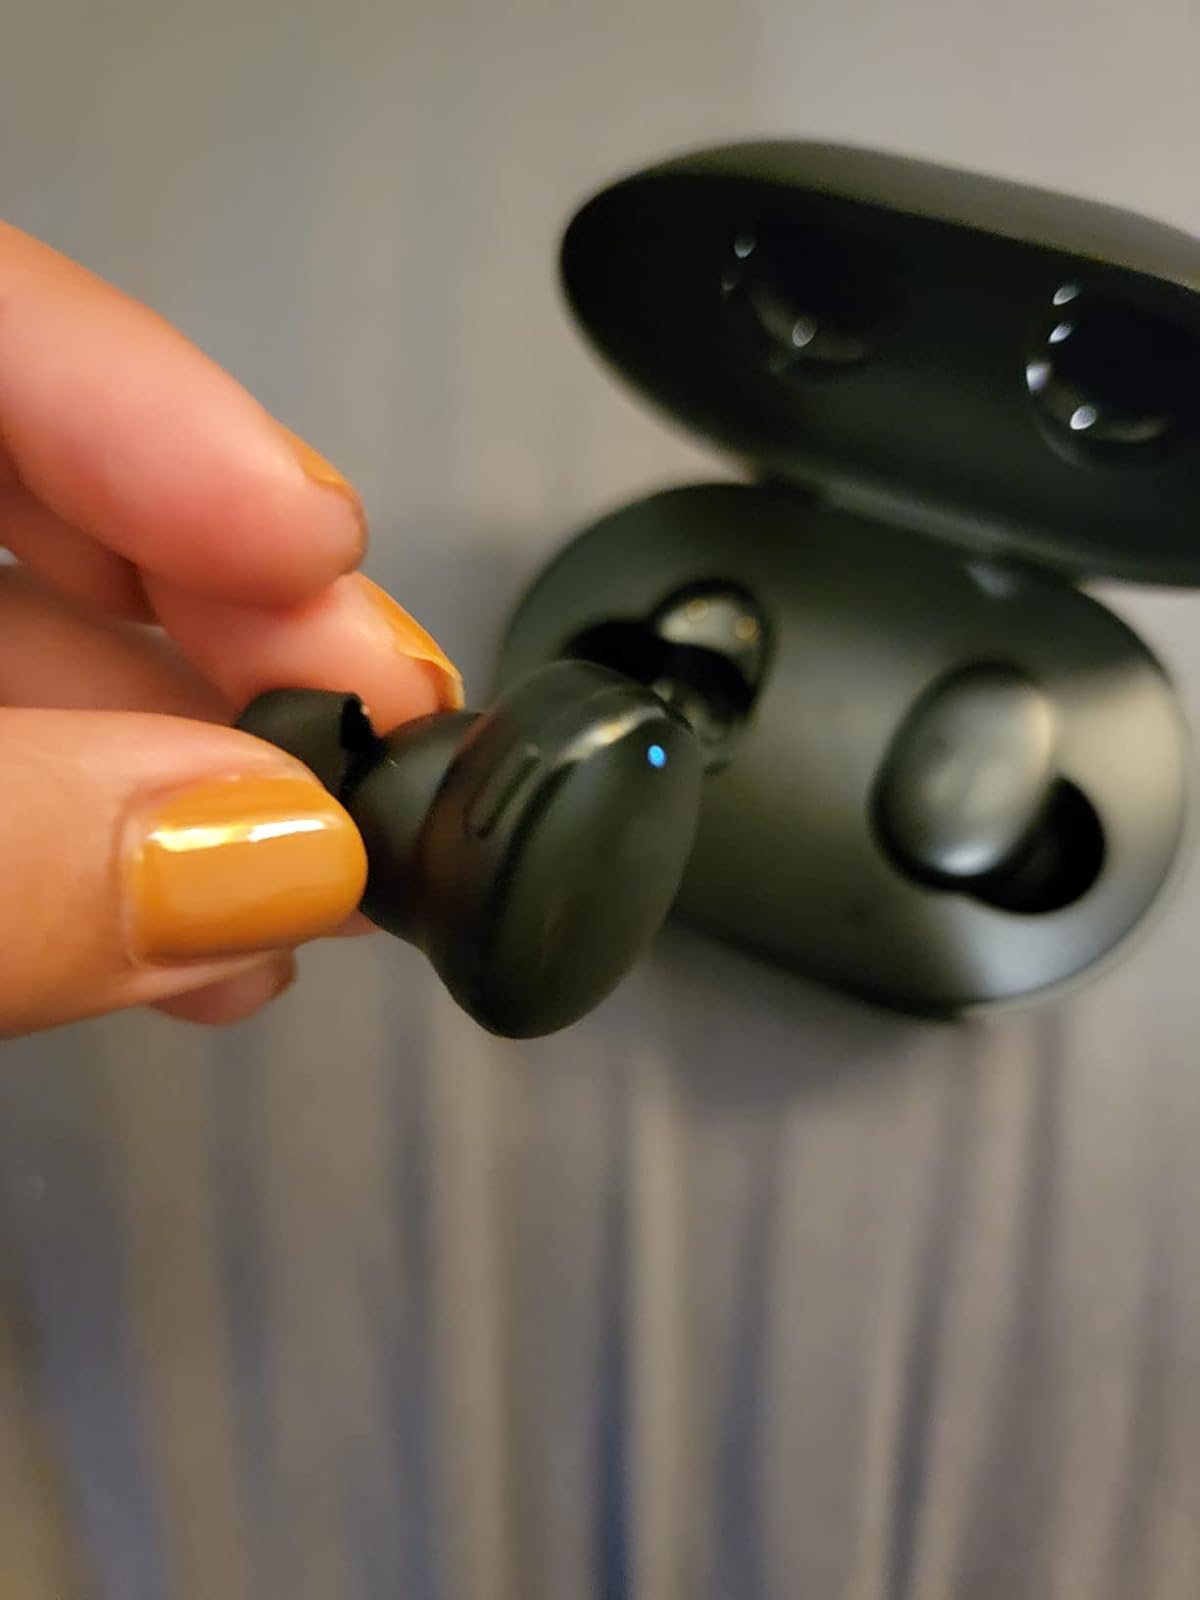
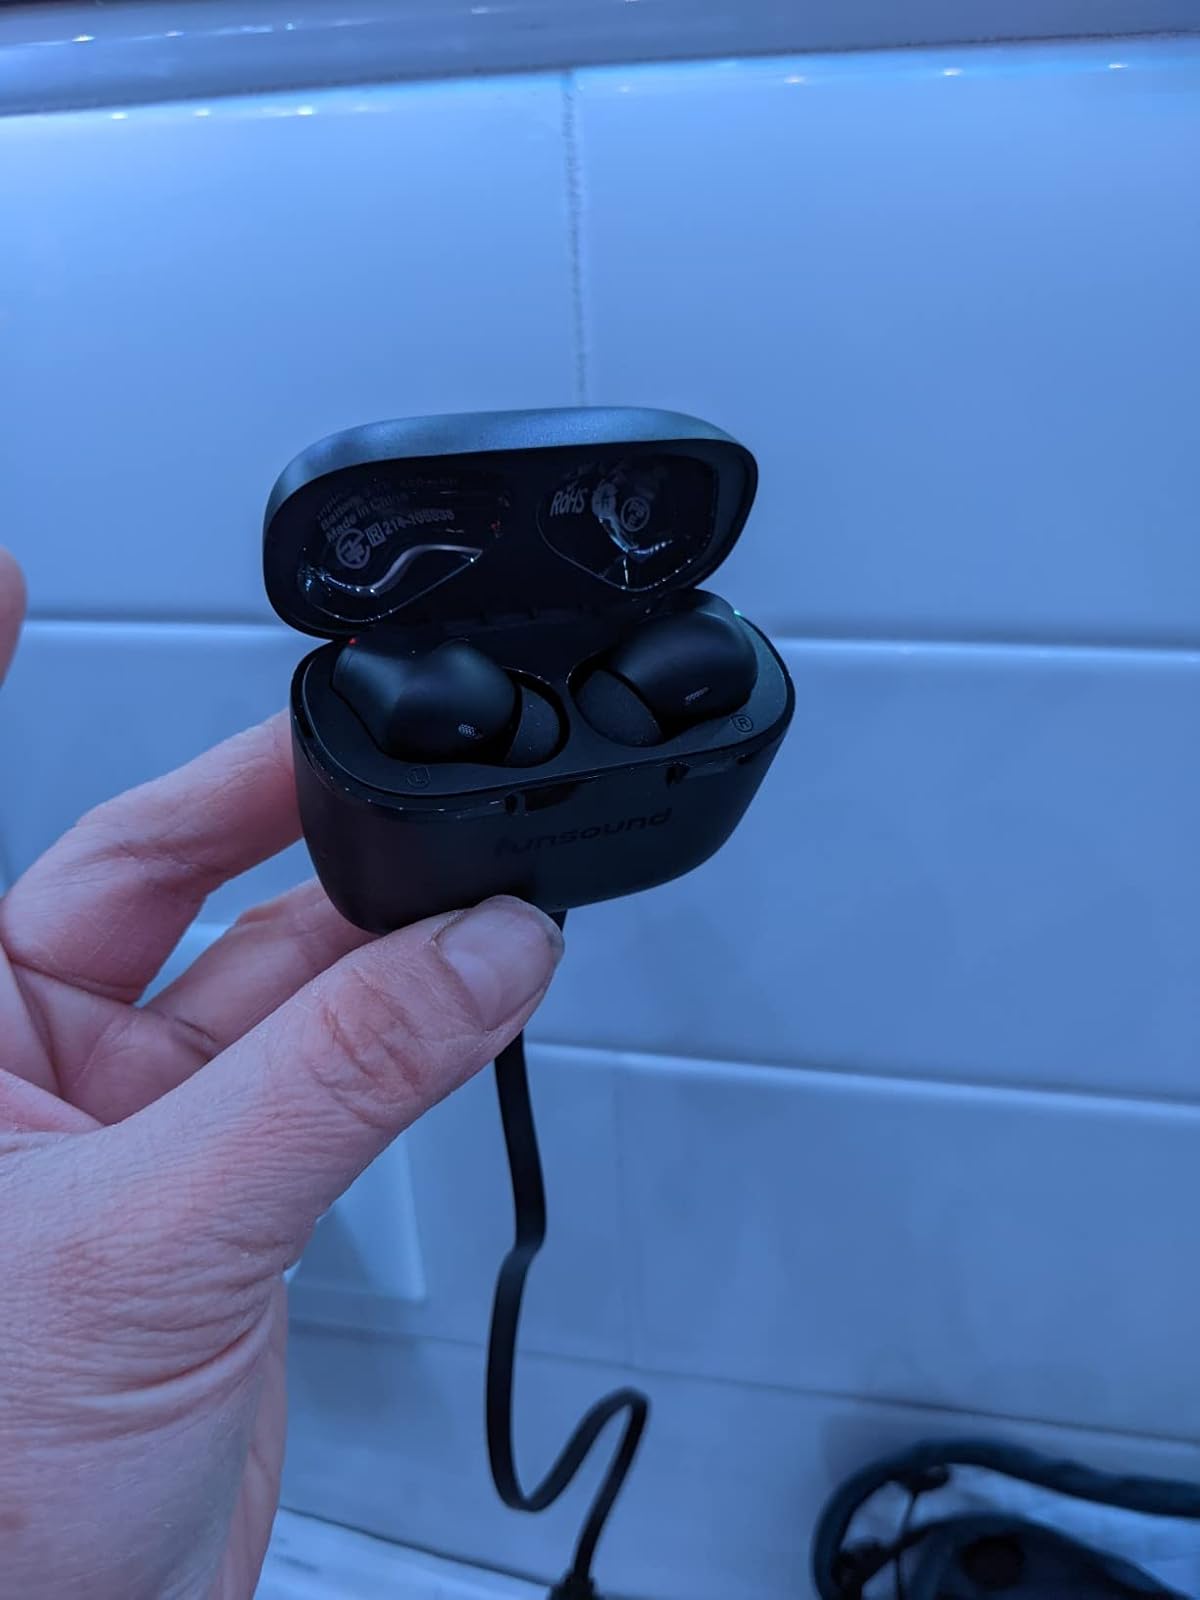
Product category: earbuds
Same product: no